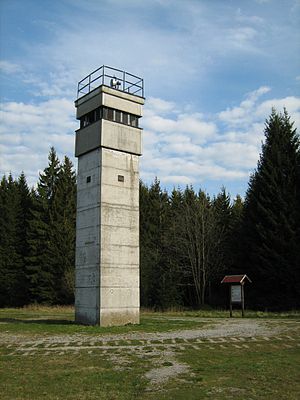
Sorge (Harzen) / Billeder fra dokumentationscentret
Sorge
Sorge er en lille stationsby i Harzen, beliggende i delstaten Sachsen-Anhalt i Tyskland. Byen er en del af landsbyfællesskabet Oberharz am Brocken.